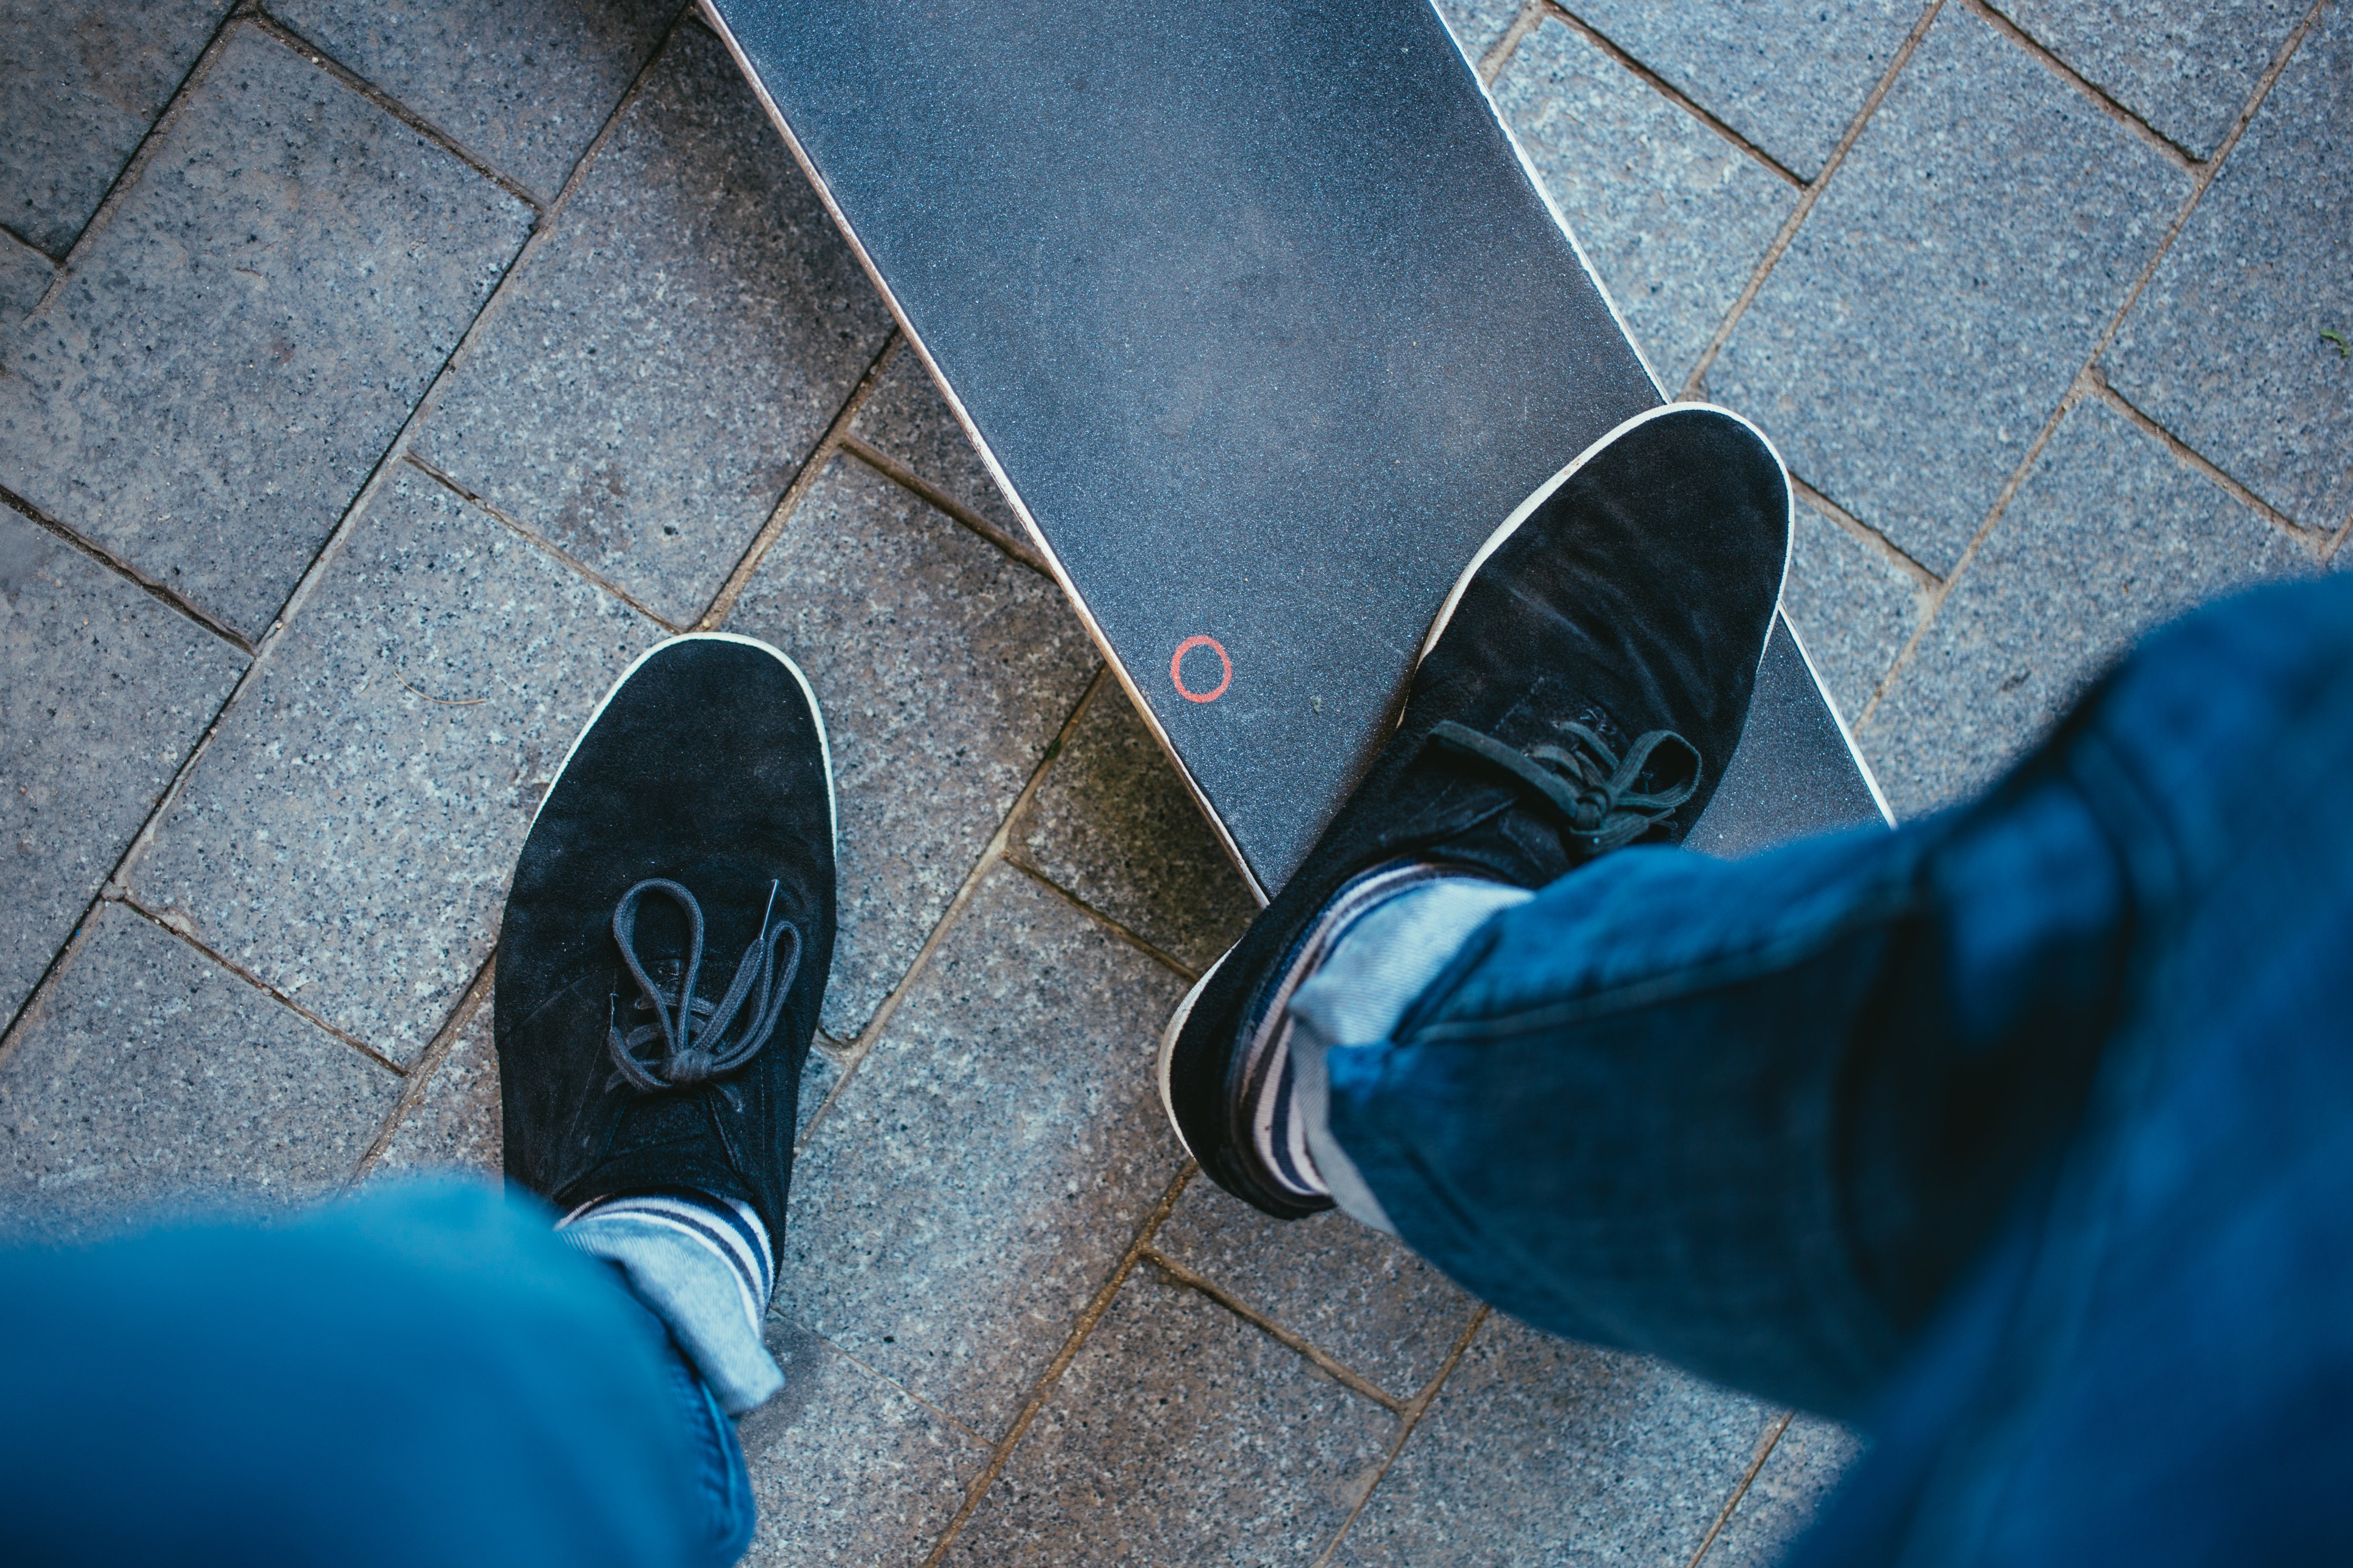
footwear, blue, shoe, human leg, jeans, leg, foot, ankle, road surface, sitting, shadow, floor, athletic shoe, electric blue, Plimsoll shoe, asphalt, skate shoe